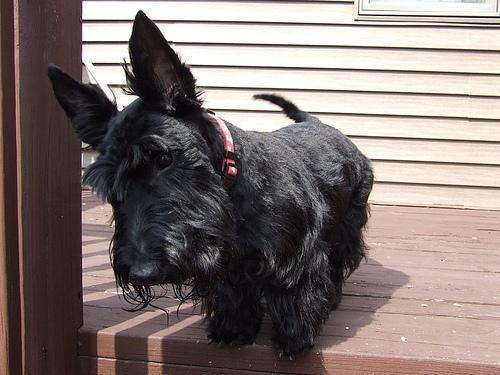
Scotch_terrier